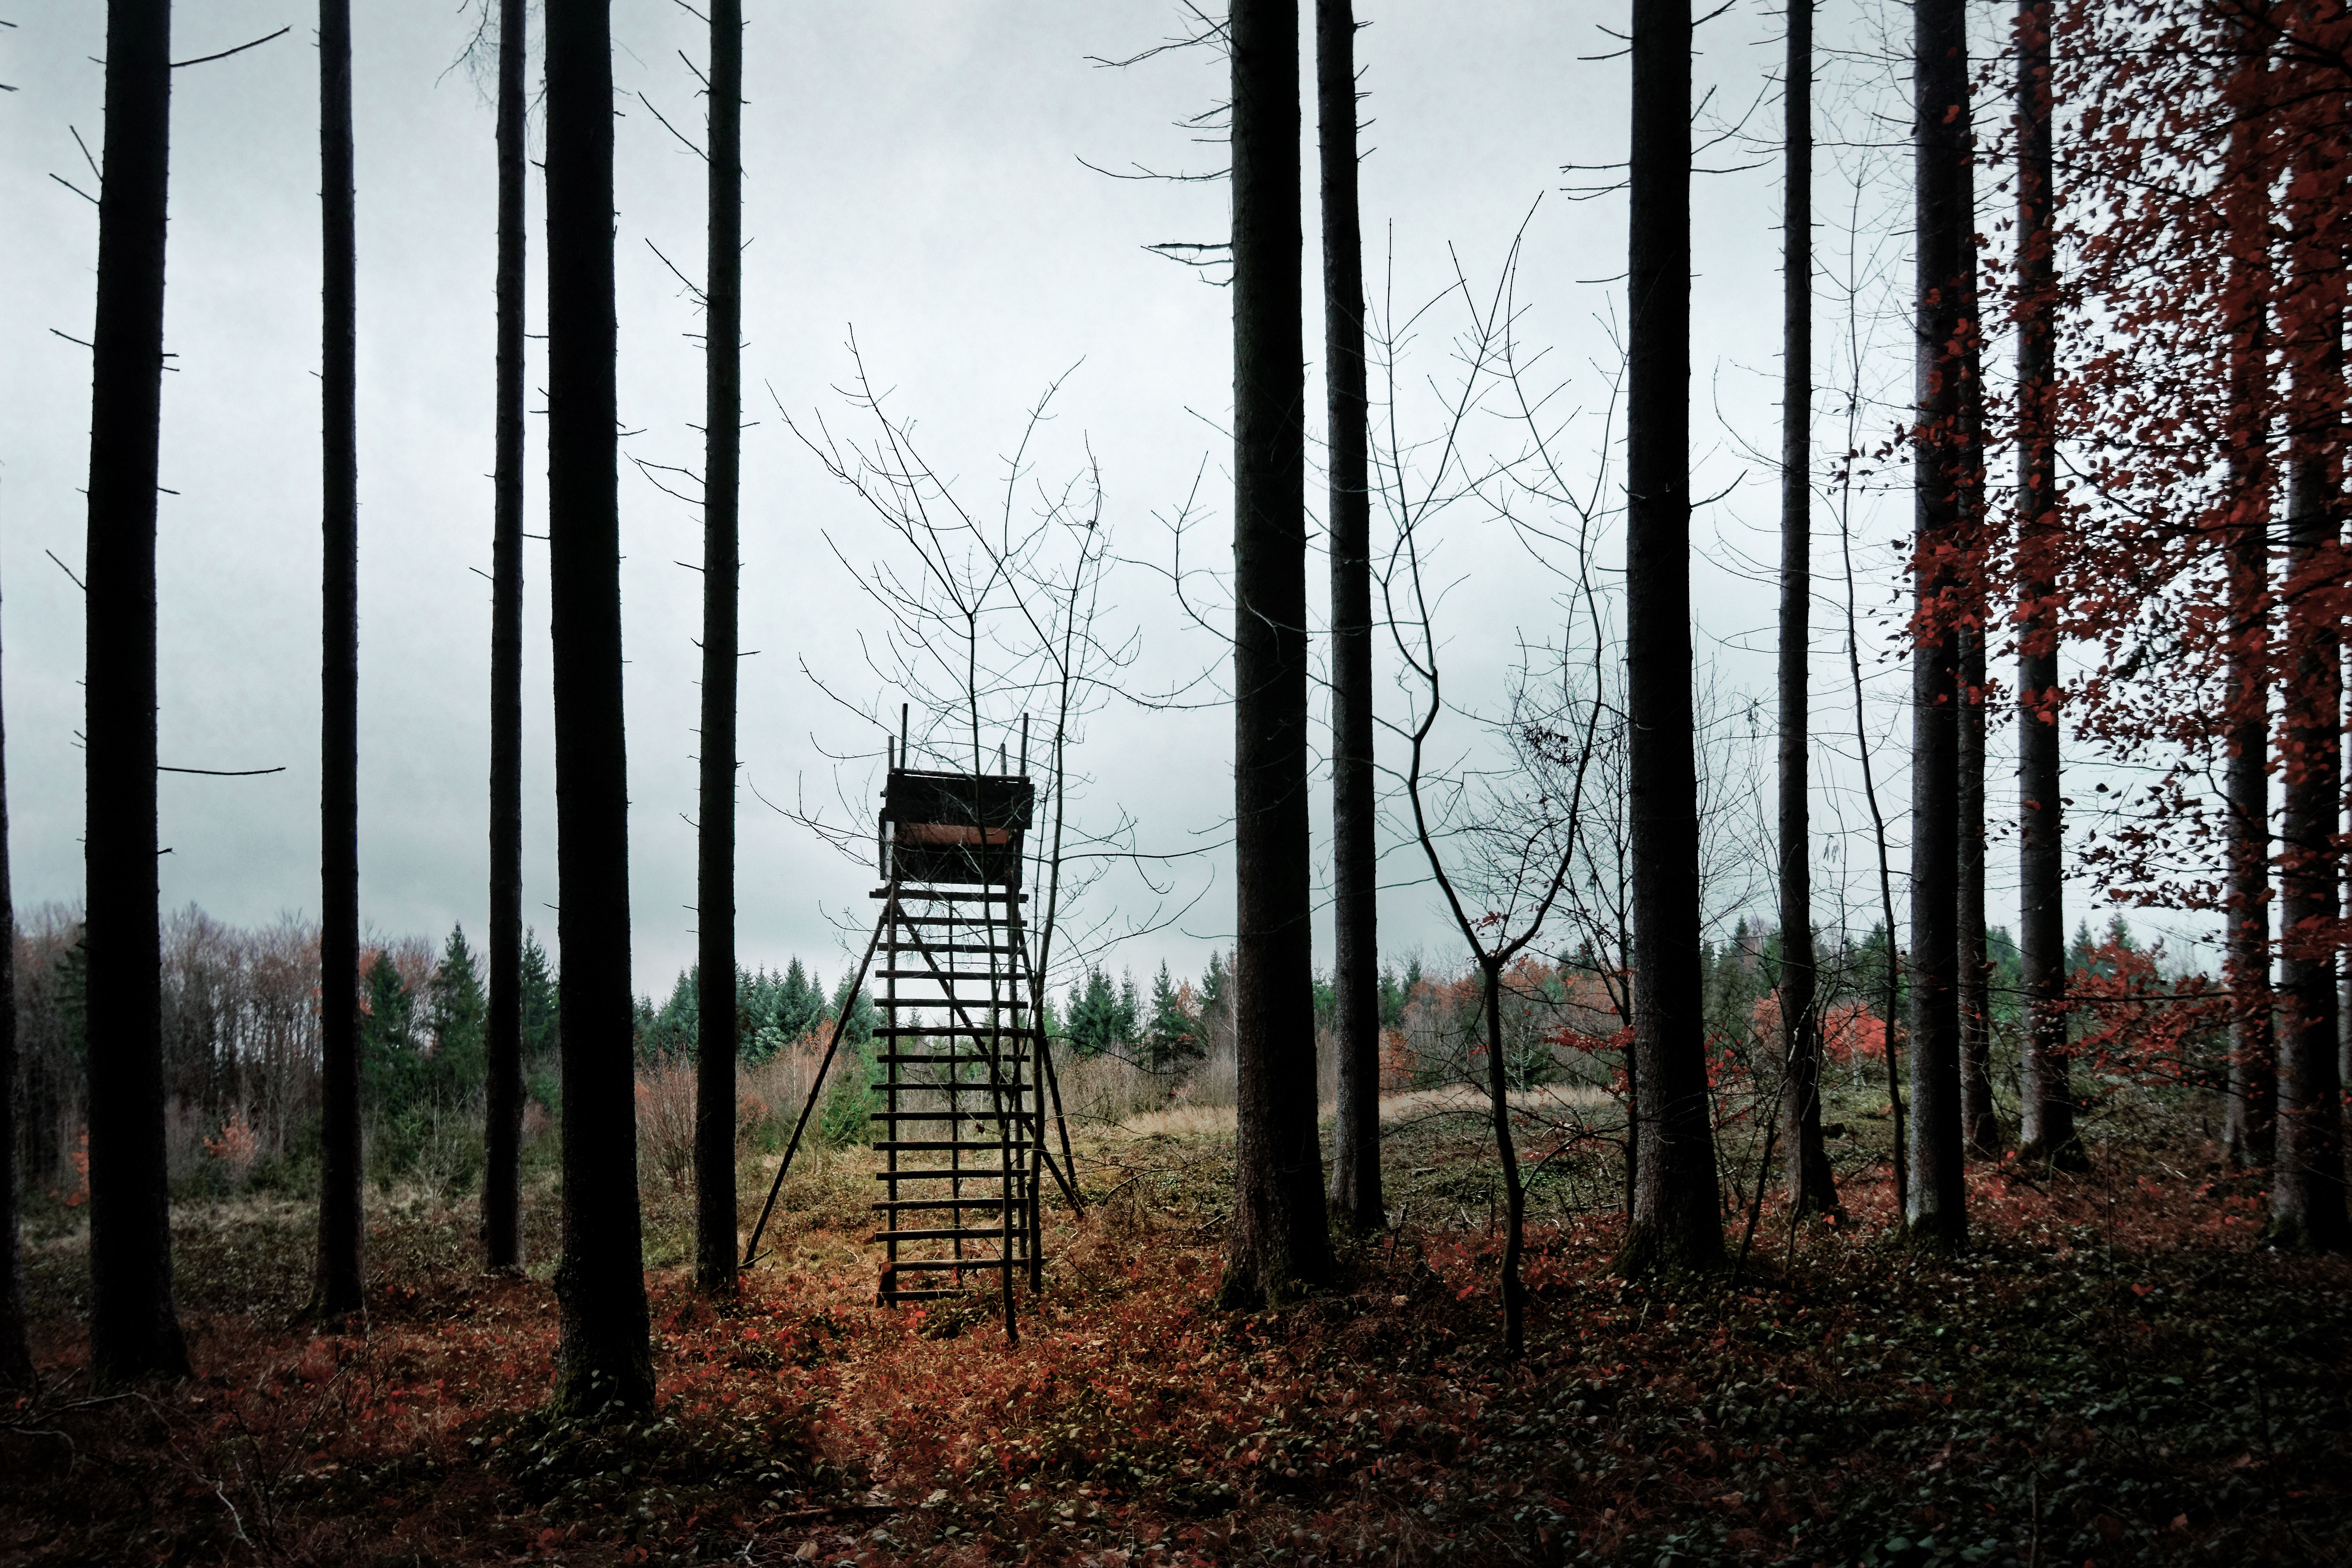
tree, nature, forest, natural landscape, natural environment, Northern hardwood forest, woodland, woody plant, sky, atmospheric phenomenon, branch, biome, plant, grove, spruce fir forest, leaf, wood, temperate coniferous forest, trunk, old growth forest, temperate broadleaf and mixed forest, sunlight, autumn, winter, landscape, tropical and subtropical coniferous forests, twig